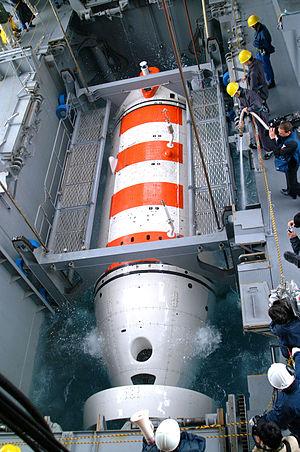
Un sous-marin de sauvetage, en anglais DSRV pour Deep Submergence Rescue Vehicle, est un petit sous-marin de plongée profonde conçu pour recueillir l'équipage d'un sous-marin en perdition qui serait posé sur le fond.